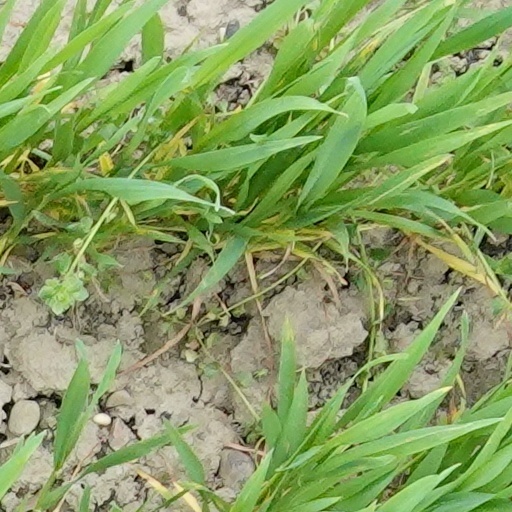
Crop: wheat